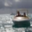
Label: ship